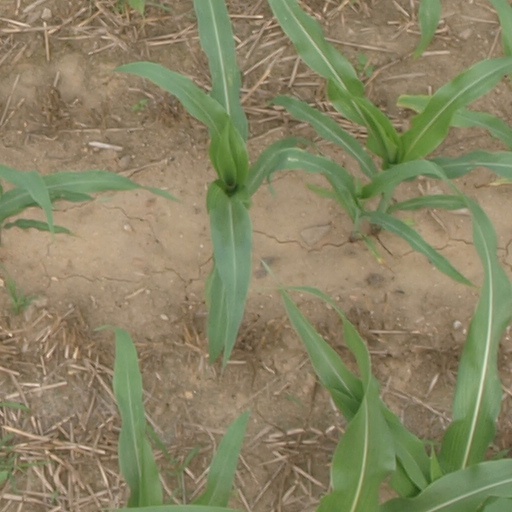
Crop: maize; corn